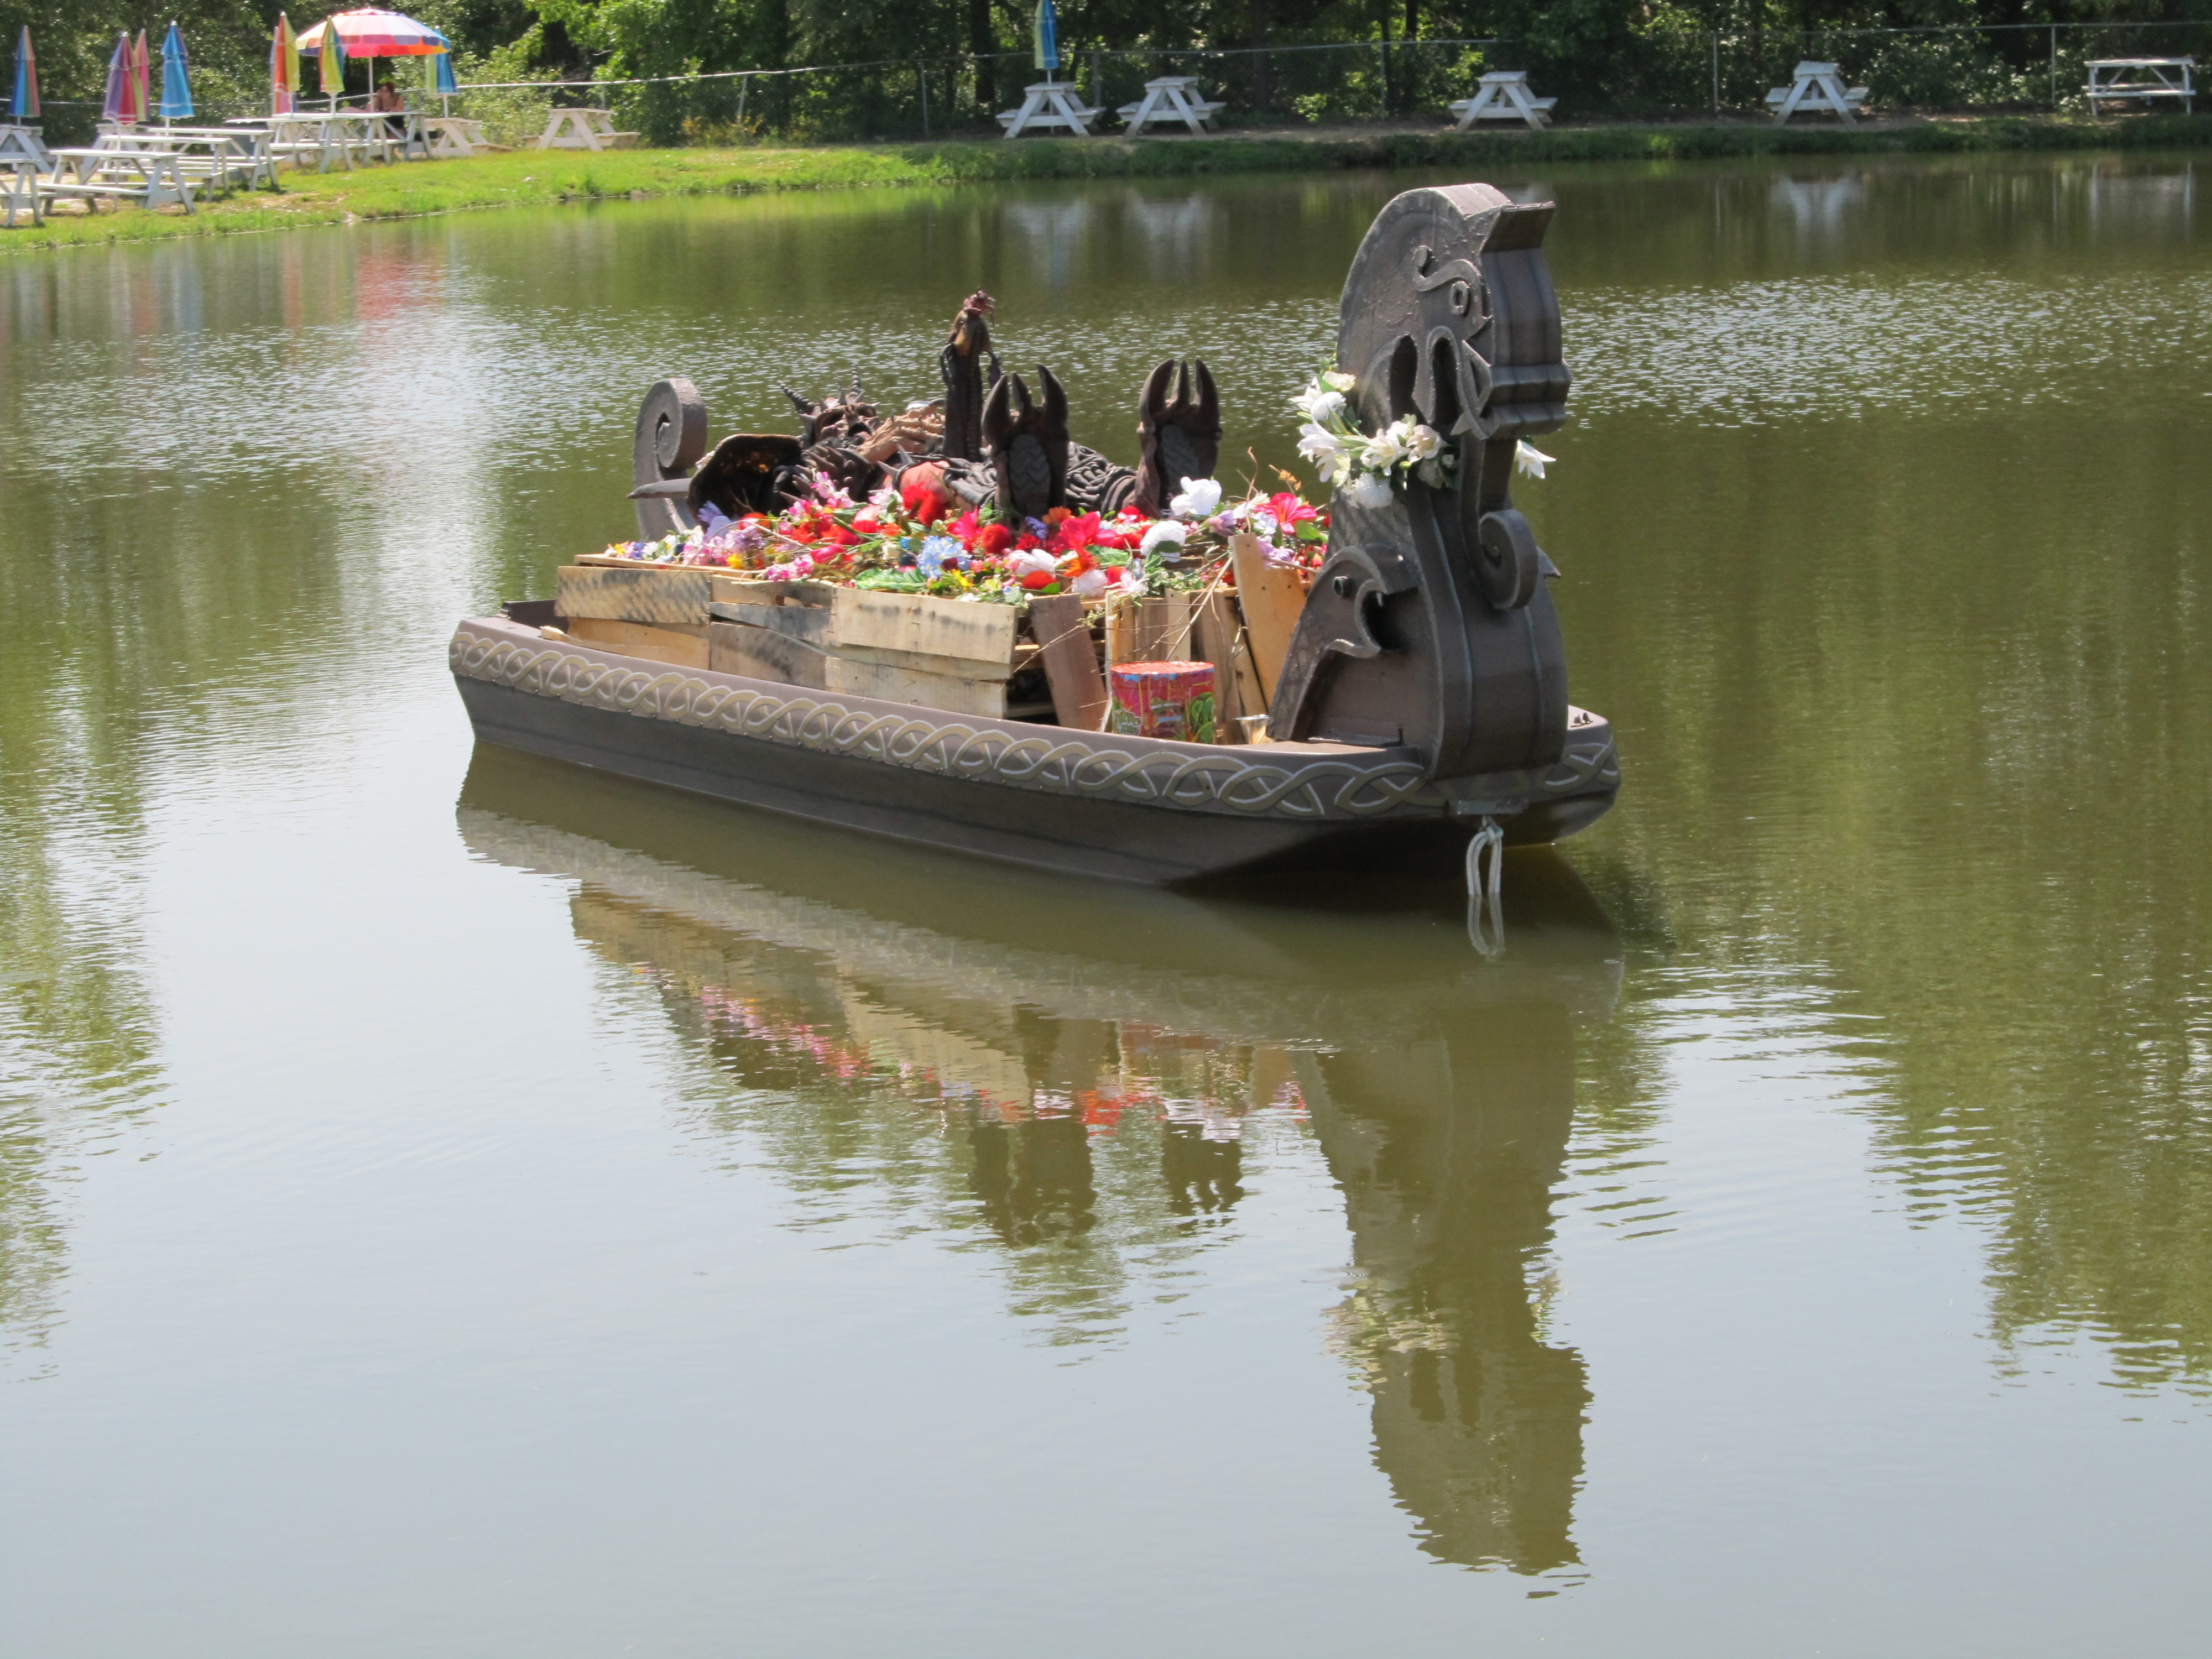
water, boat, lake, river, pond, reflection, vehicle, fire, death, modern, waterway, burn, battle, burning, boating, wooden, watercraft, richmond, traditional, viking, funeral, virginia, watercraft rowing, hadad lake, david brockie, gwar